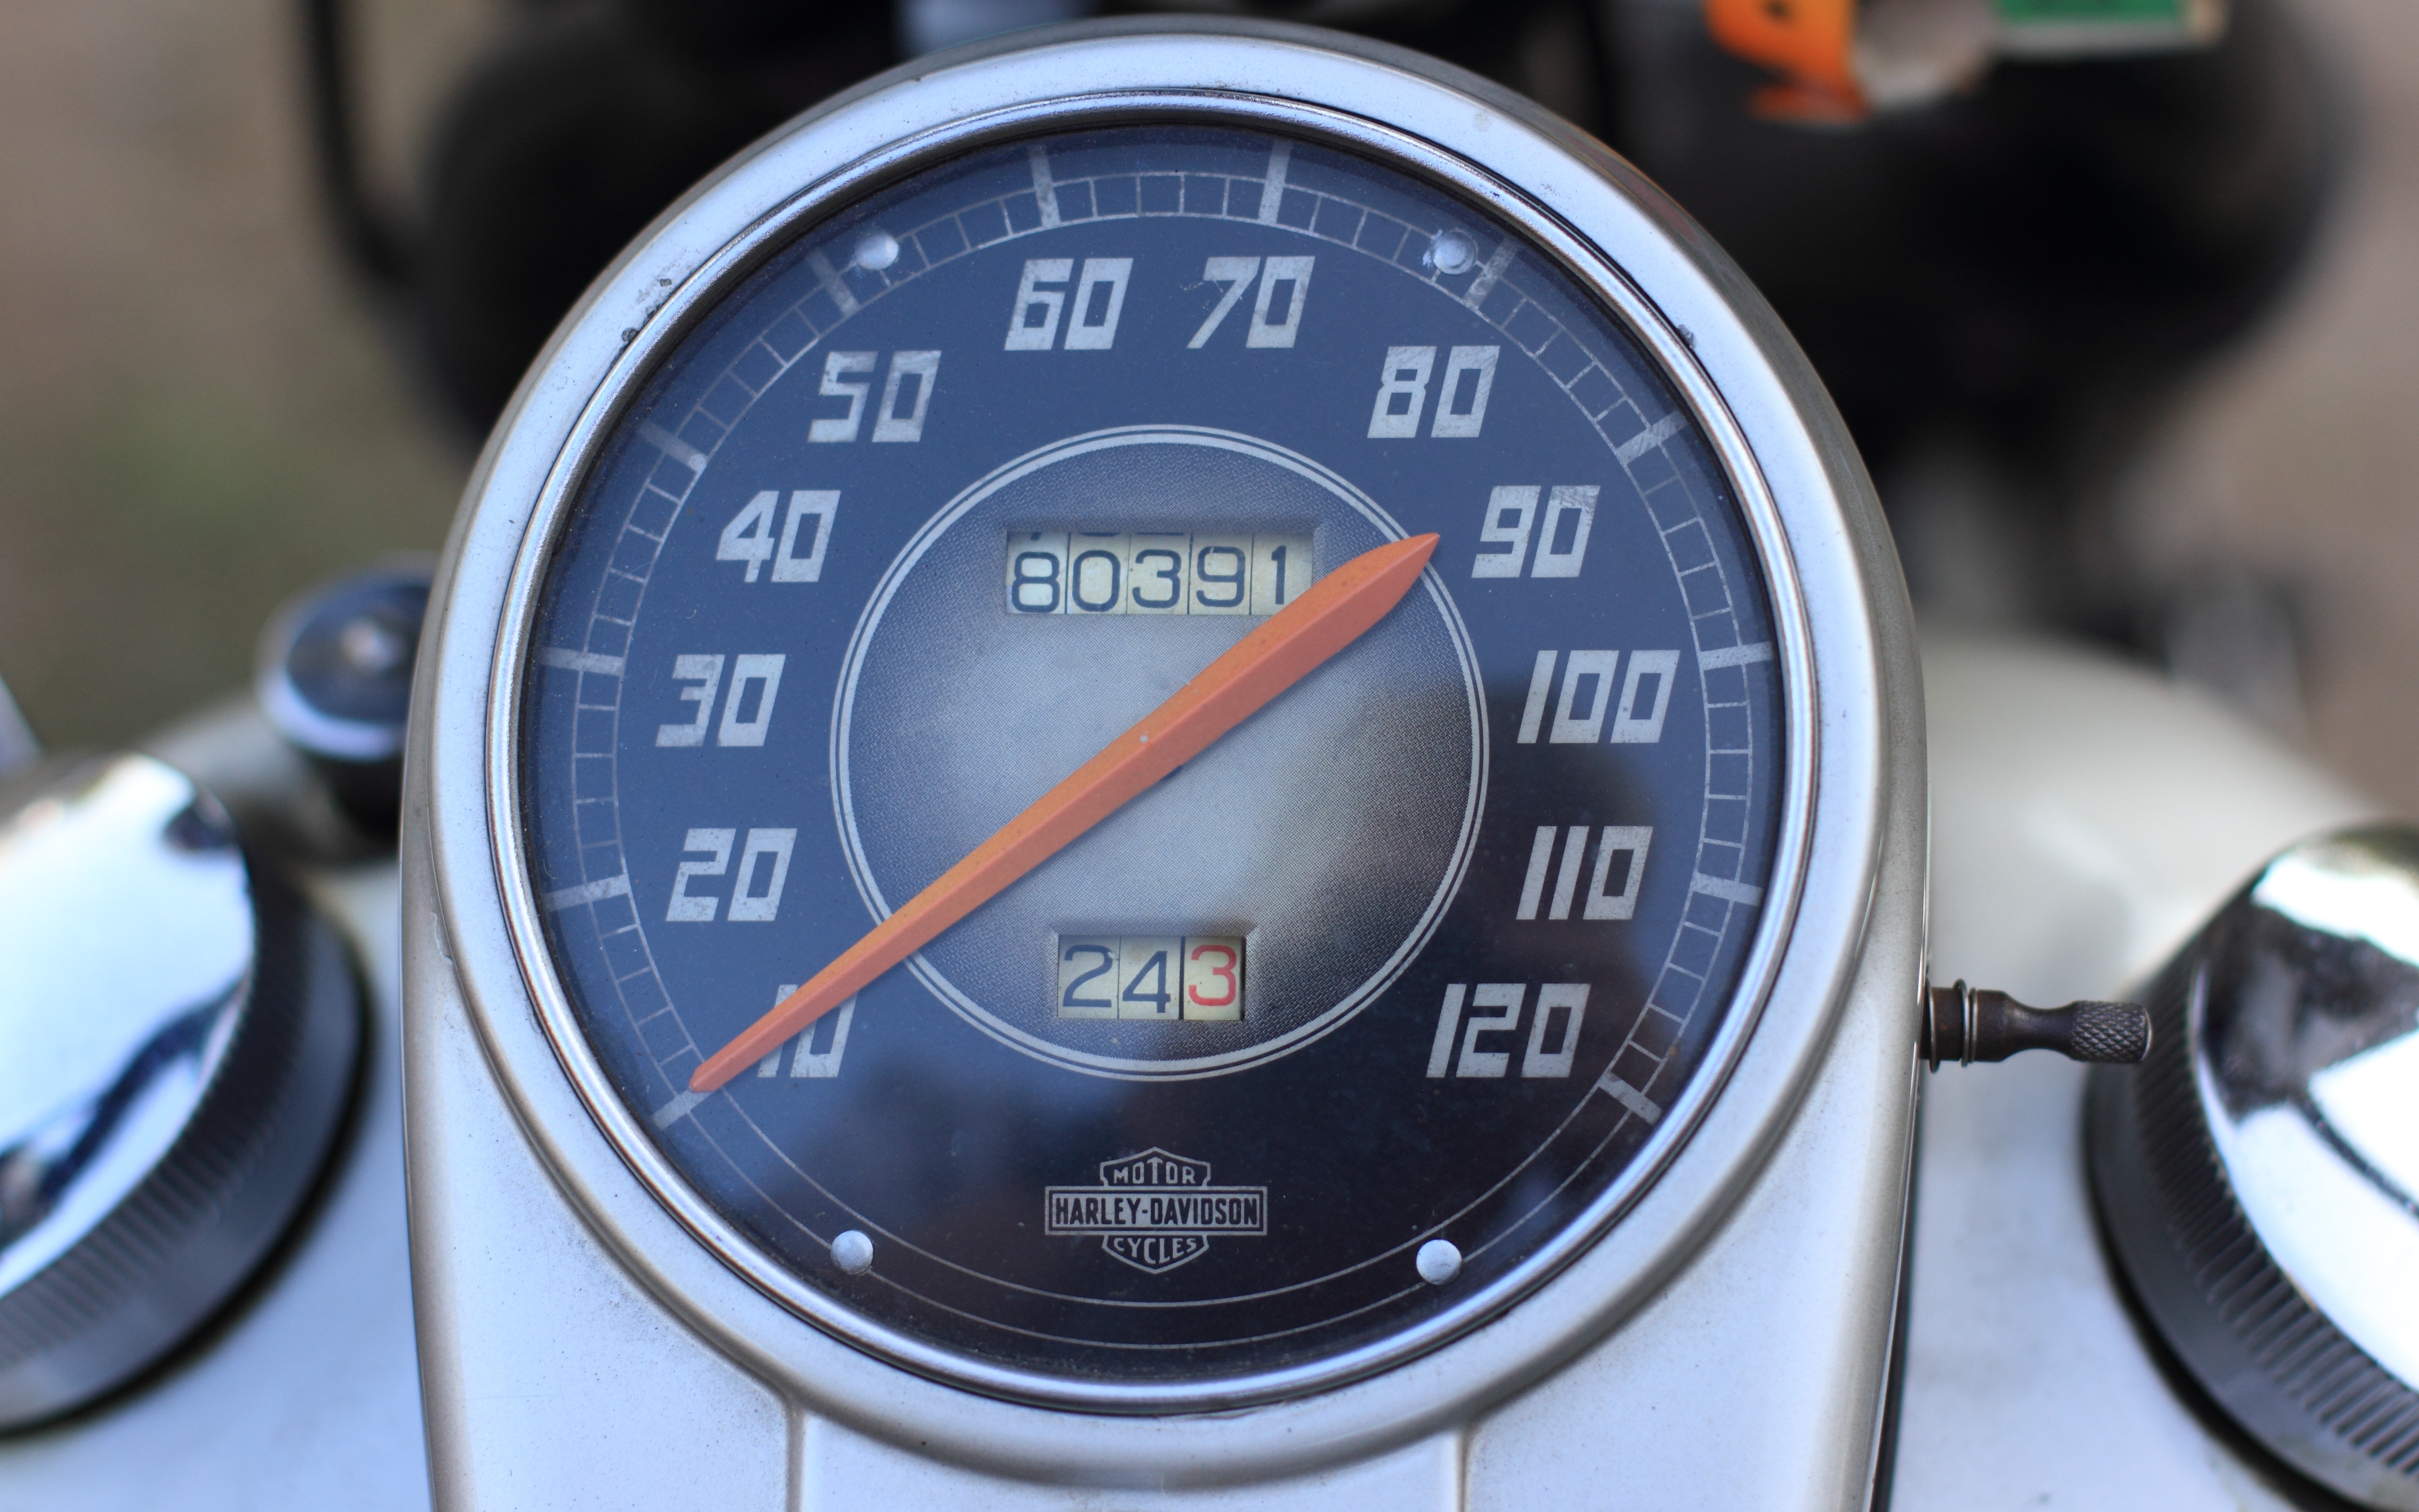
hand, car, wheel, meeting, vehicle, motorcycle, gauge, steering wheel, speedometer, tachometer, odometer, netherlands, dutch, veterans, meet, city car, woerden, automobile make